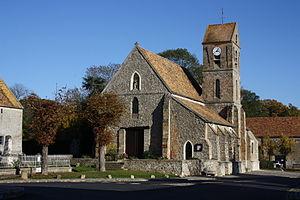
L'église Notre Dame du Mont Carmel de Janvry en France. Camera location48°
Janvry est une commune française située à vingt-huit kilomètres au sud-ouest de Paris dans le département de l’Essonne en région Île-de-France.